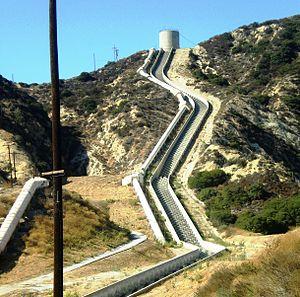
Chinatown est un film noir américain réalisé par Roman Polanski et produit par Robert Evans, sorti en 1974. Chinatown est un des grands classiques des années 1970. Il est originellement distribué par la Paramount Pictures.
L'aqueduc de Los Angeles, est un système de transport d'eau, construit et exploité par le Los Angeles Department of Water and Power afin d'assurer la fourniture de la métropole de Los Angeles, en Californie.
William Mulholland est un ingénieur américain d'origine irlandaise qui travailla en Californie. Il dirige la construction du premier aqueduc de Los Angeles, qui permet à la cité de devenir l'une des plus grandes villes du monde. L'exploitation de l'aqueduc conduit cependant aux conflits connus sous le nom de guerres de l'eau en Californie, et à un désastre écologique lié à l'assèchement du lac Owens et de la vallée du même nom. En mars 1928, la carrière de William Mulholland prend fin lorsque, 12 heures après que lui et son assistant y ont effectué une inspection de sécurité, le barrage de St. Francis s'effondre, causant un grand nombre de morts et des dégâts considérables. Mulholland reste cependant une figure marquante de l'histoire de Los Angeles.
Les guerres de l'eau en Californie désignent les différends entre les villes de Los Angeles et celles de la vallée de l'Owens en Californie concernant les droits de l'eau. Les conflits découlent principalement de l'emplacement dans une zone semi-aride de Los Angeles et la disponibilité de l'eau de la Sierra Nevada dans la vallée de l'Owens.
Roman Polański [ˈrɔman pɔˈlaj̃skʲi], souvent francisé en Roman Polanski, né Raymond Thierry Liebling le 18 août 1933 à Paris, est un réalisateur, producteur et scénariste franco-polonais, également comédien, ainsi que metteur en scène de théâtre et d'opéra.